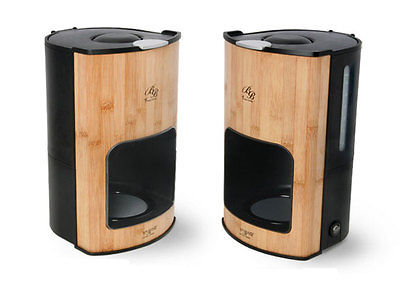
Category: coffee maker